Khartoum

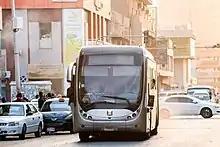
Khartoum public bus

The Souq al Arabi is Khartoum's largest open air market. The souq is spread over several blocks in the center of Khartoum proper just south of the Great Mosque (Mesjid al-Kabir) and the minibus station. It is divided into separate sections, including one focused entirely on gold.